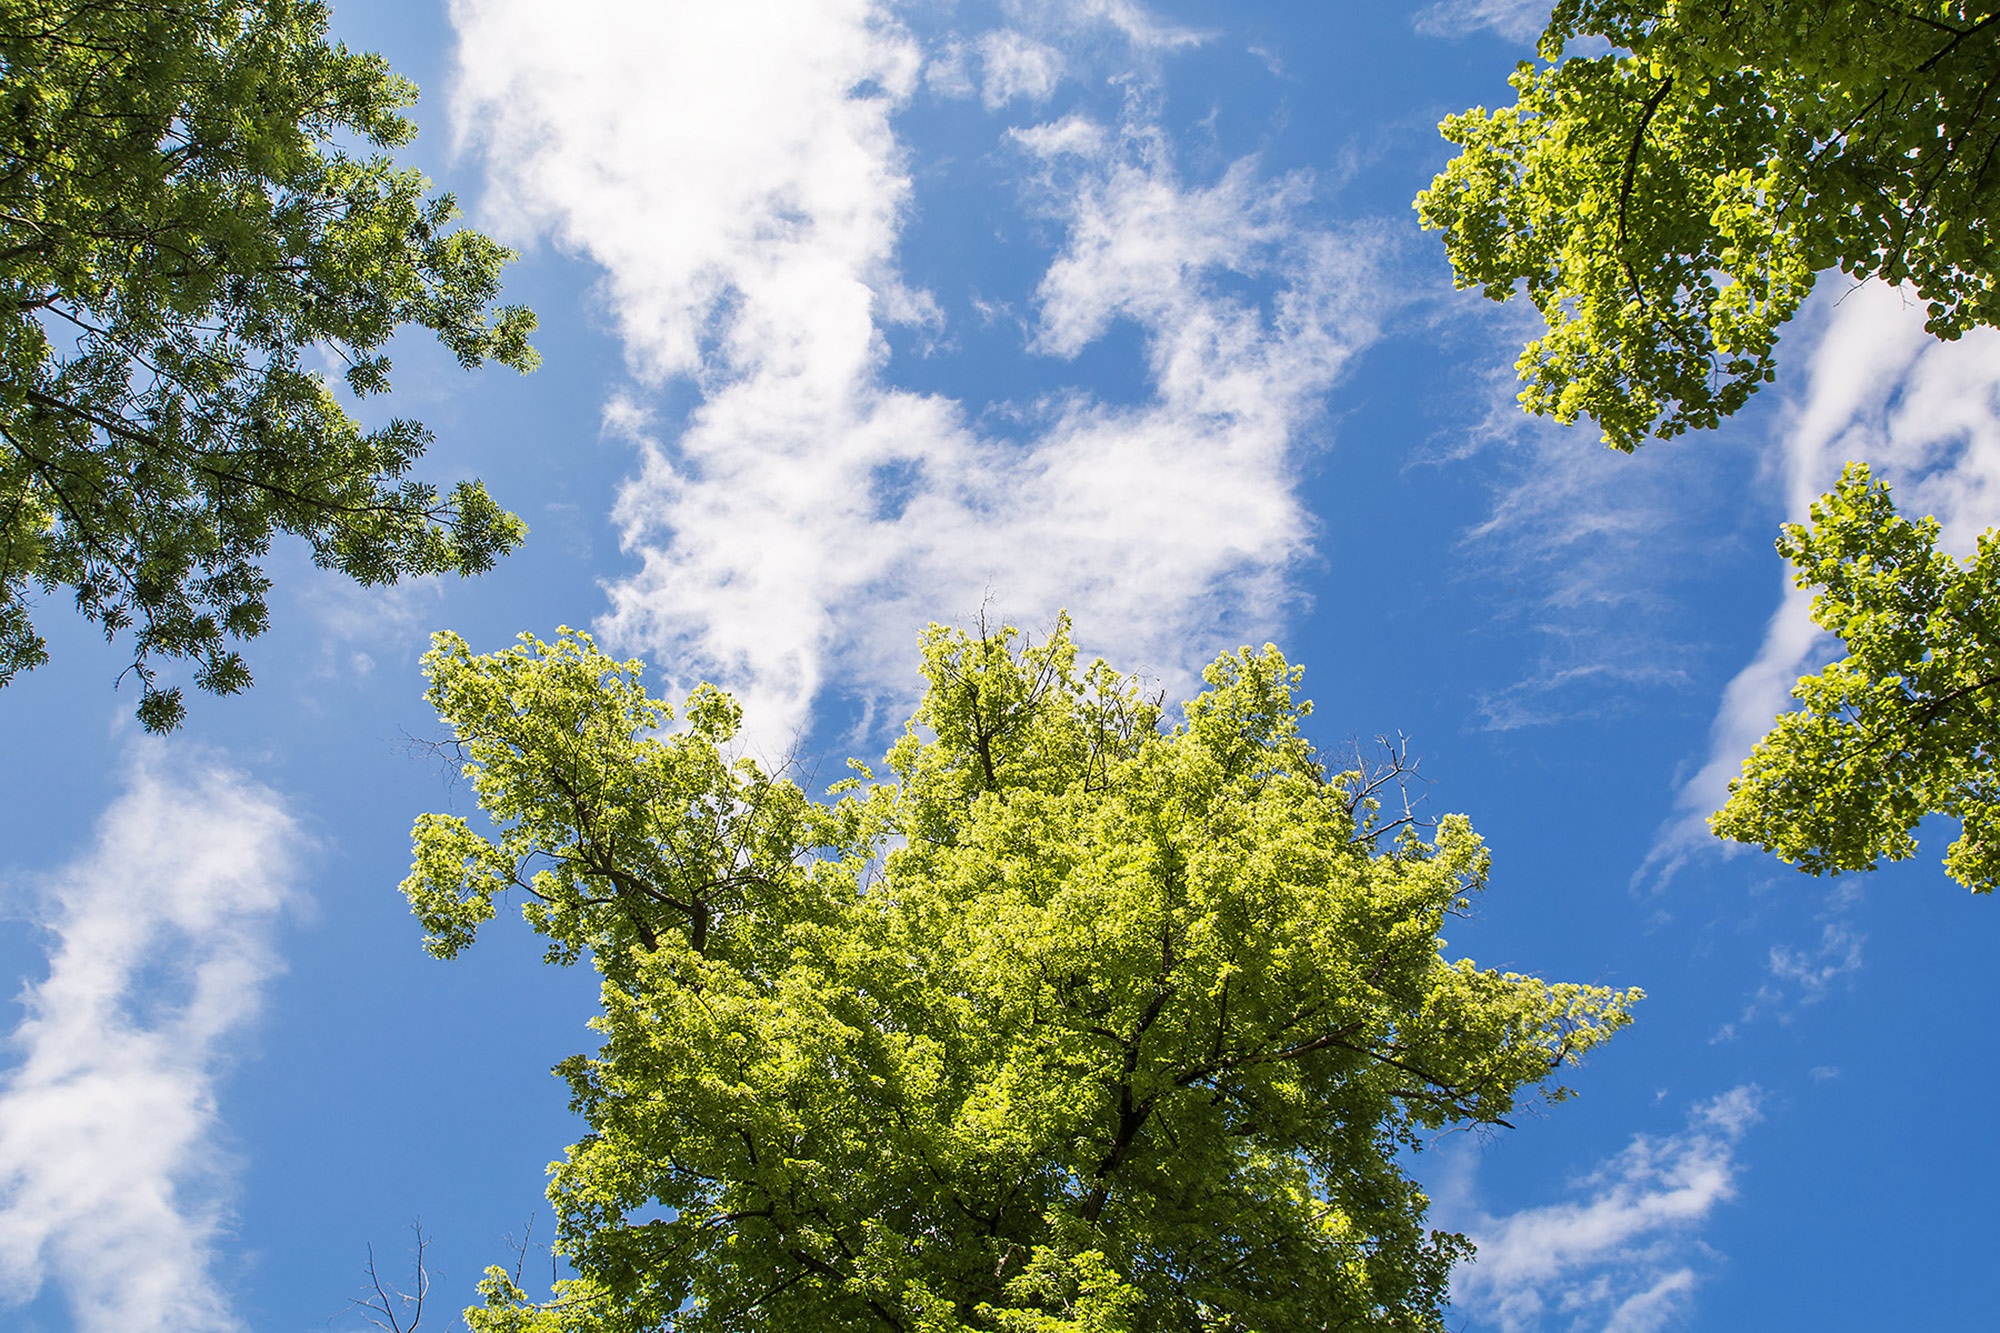
tree, nature, forest, branch, cloud, plant, sky, meadow, sunlight, leaf, flower, summer, spring, green, autumn, blue, looking up, clouds, wide, beautiful, ecosystem, biome, on the meadow lie, woody plant, land plant